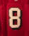
Number: 8